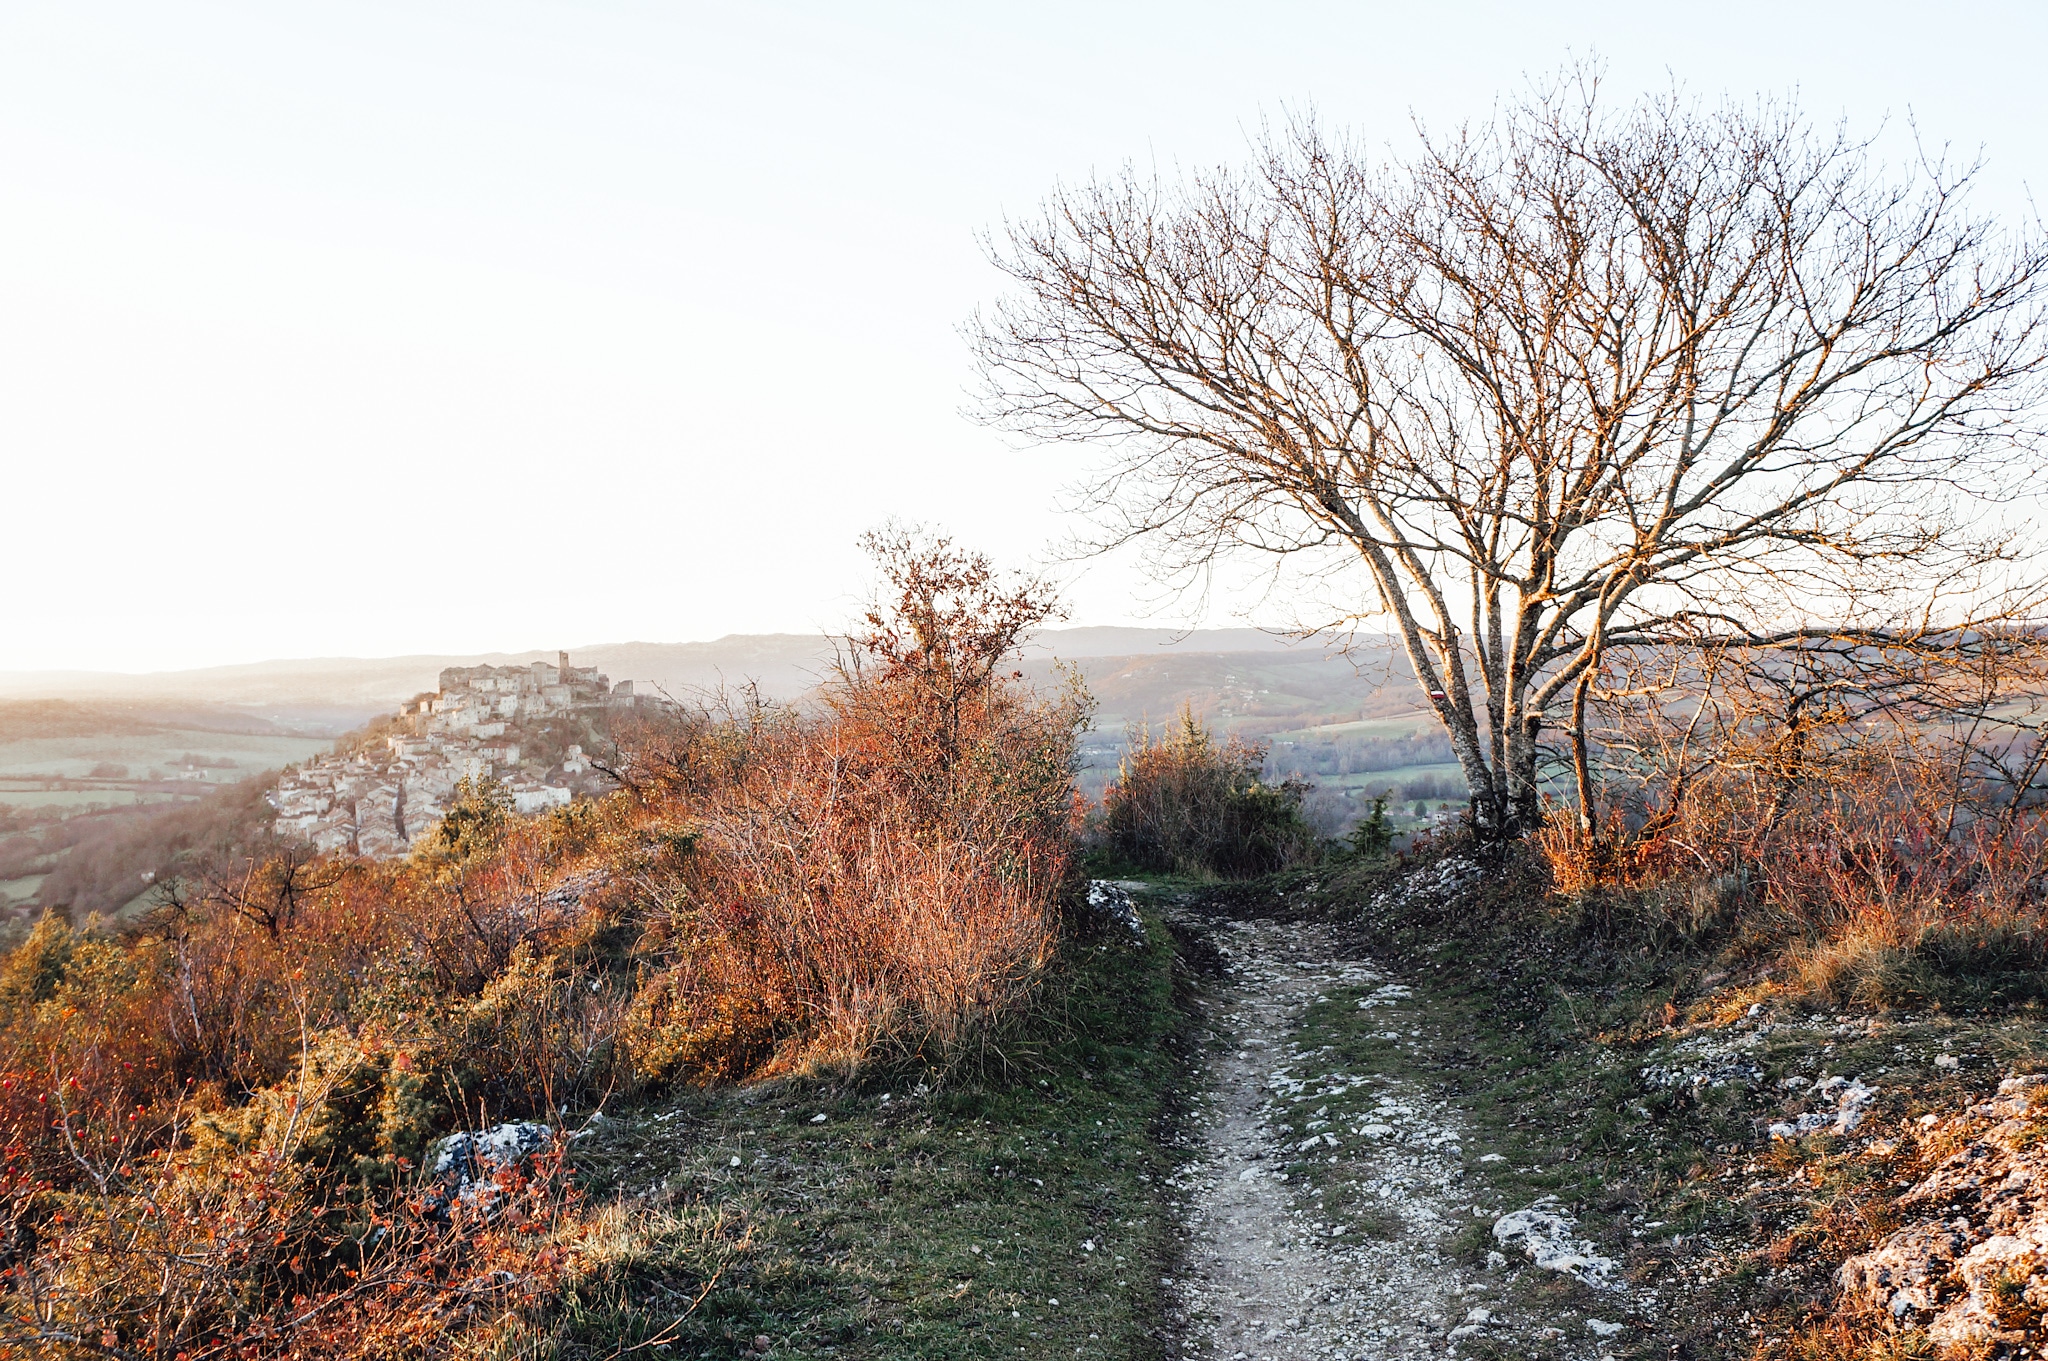
tree, natural landscape, nature, sky, atmospheric phenomenon, winter, natural environment, autumn, leaf, wilderness, road, morning, water, woody plant, hill, landscape, freezing, rural area, grass, river, sunlight, snow, lane, cloud, branch, plant, trail, bank, fell, photography, mountain, forest, woodland, frost, wildlife, horizon, plain, path